Copenhagen (horse)

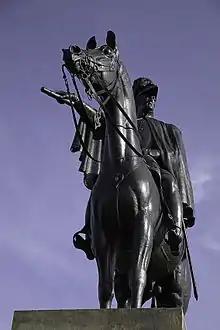
Head-on view of Copenhagen in the Wellington Statue designed by Matthew Cotes Wyatt and unveiled in 1846. The second Duke thought that the horse's face was a good likeness of Copenhagen.

Copenhagen died on 12 February 1836 at Stratfield Saye at the age of 28 years, reportedly due to indulging in too many sugary "dainties" such as "sponge cakes, bath buns and chocolate creams". Still, he most likely died due to his advanced age. He was buried "very early in the morning" the next day with full military honours in the Ice-House Paddock at the Duke's country residence, Stratfield Saye House. The Duke personally witnessed the horse's burial and reportedly "flew into a most violent passion" when he noticed that one of Copenhagen's hooves had been cut off as a souvenir. The Duke reportedly exhumed Copenhagen's body a few months after his death to retrieve the other hooves as keepsakes, but "his three remaining hoofs had rotted away." The pilfered hoof was eventually recovered. According to one source, a farmer bought the hoof for a little over three shillings and returned the hoof directly to the Duke. In another account, a servant confessed to the Duke's son many years after the incident to taking the hoof, stating that at the time, "None of us imagined that the first Duke would trouble his head about the carcase of the horse." The returned hoof was later made into an ink-stand by the second Duke.